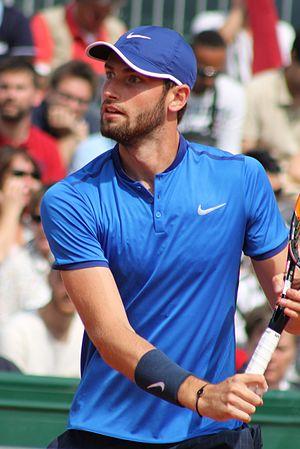
Quentin Halys, né le 26 octobre 1996 à Bondy, est un joueur de tennis français, professionnel depuis 2013.